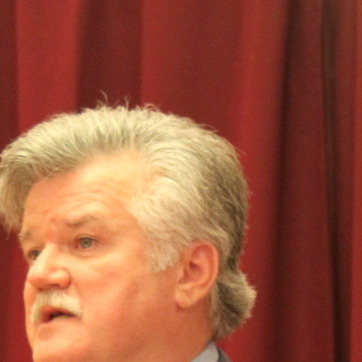
Material: hair